Blimp Levy

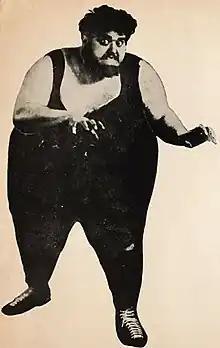

Martin Levy (April 30, 1905 – November 8, 1961), better known by his ring name Blimp Levy or simply The Blimp, was an American professional wrestler who was a major attraction on the wrestling circuit in the 1930s and 40s. Regarded as the largest wrestler of his time, "The Boston Globe" stated, "there’s no one challenging his claim to being the world’s biggest", while the "New York World-Telegram" called Levy "the most meat which ever stepped into a ring". In his heyday, promoter Jack Pfefer stated that "no living wrestler today can outdraw the human Blimp."